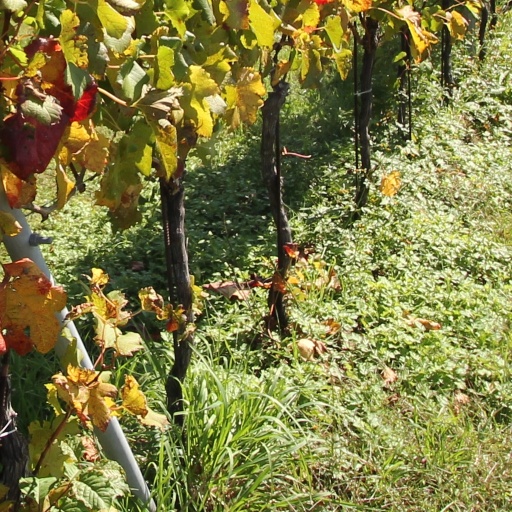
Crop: grape